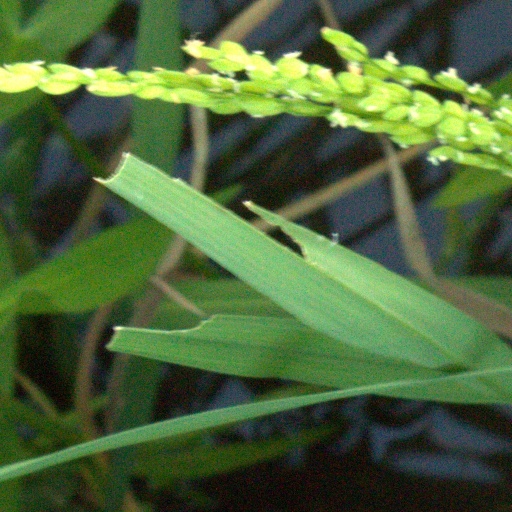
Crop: rice